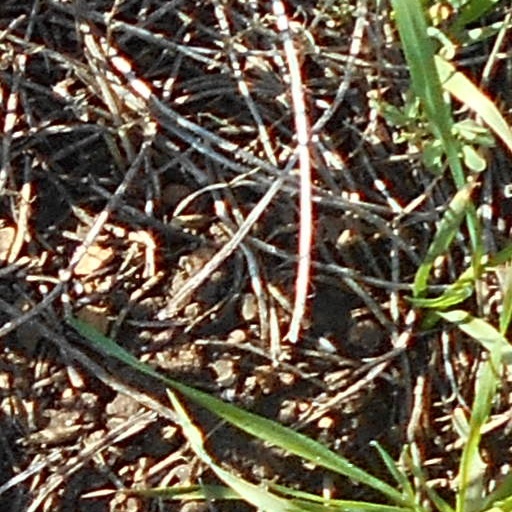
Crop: wheat